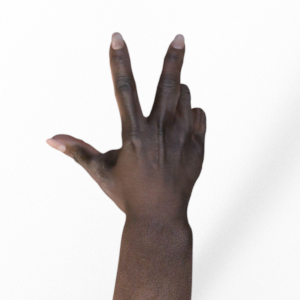
Label: scissors